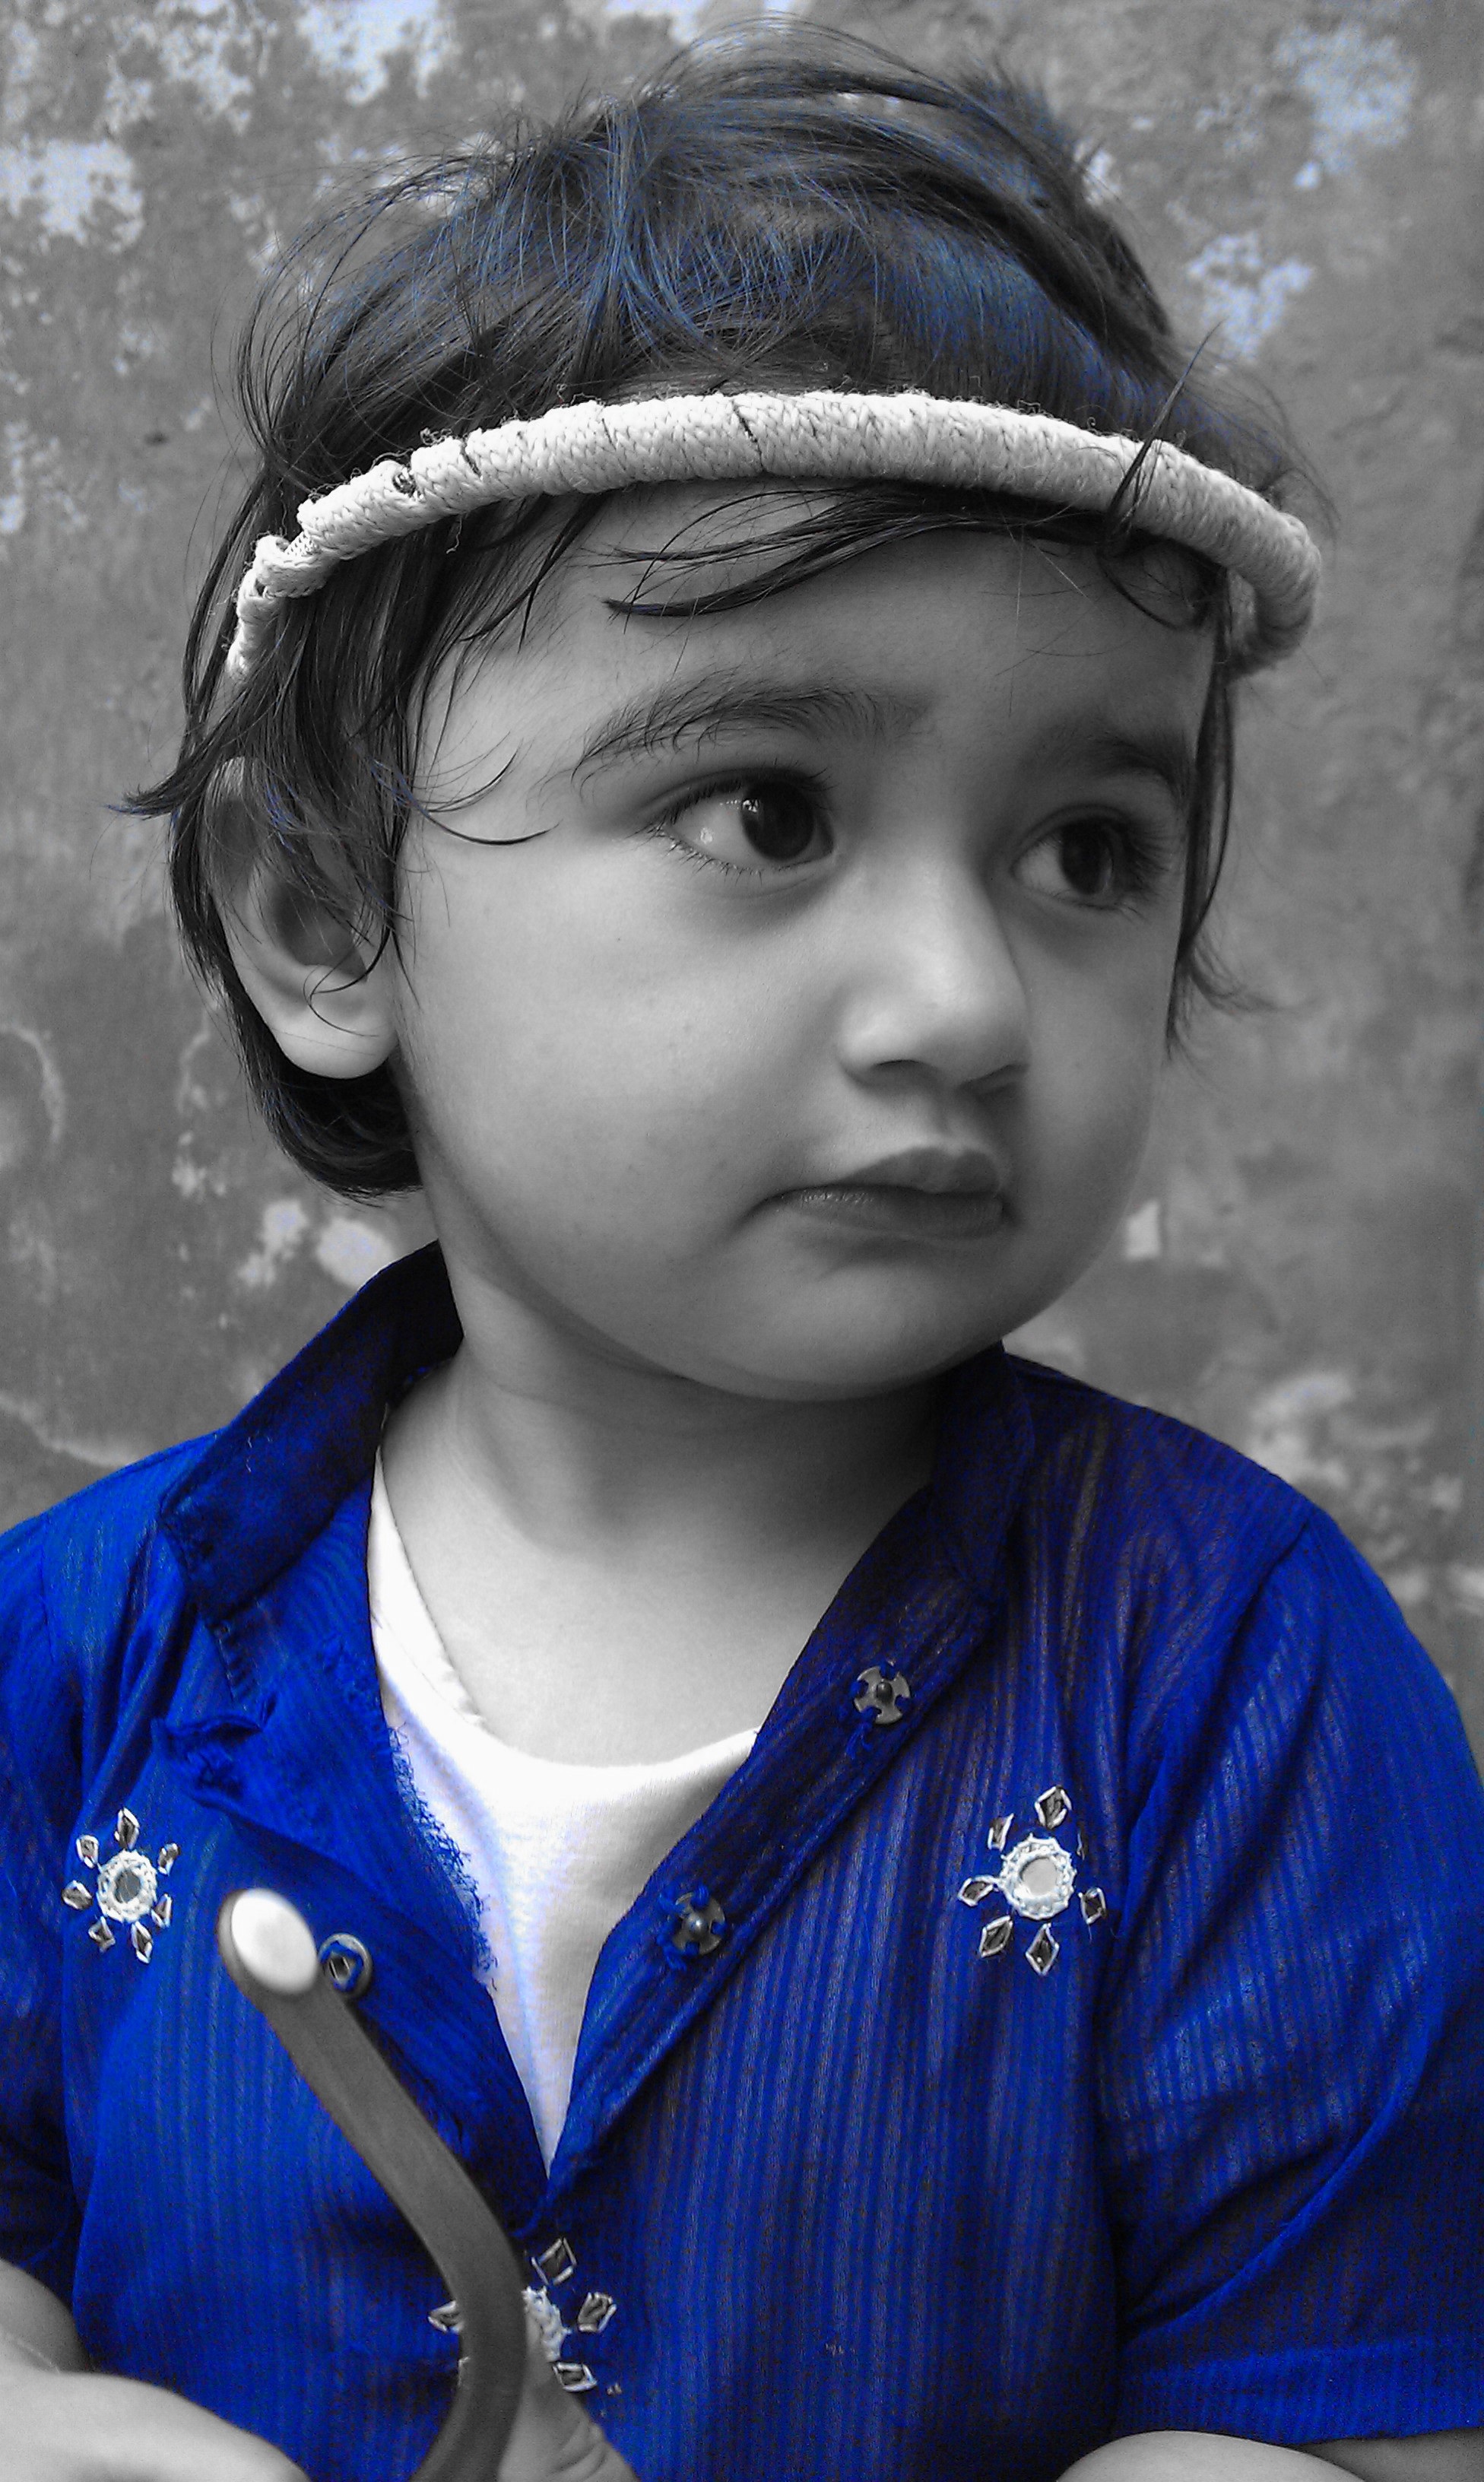
person, people, girl, boy, kid, male, portrait, model, color, child, blue, black, lady, baby, childhood, smile, face, eye, head, beauty, organ, photo shoot, cute girl, portrait photography